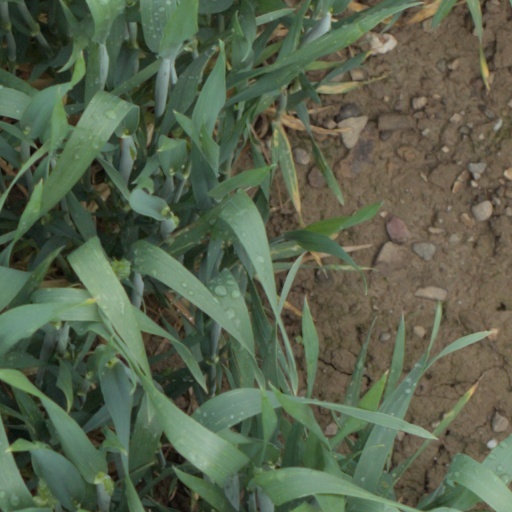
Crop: wheat